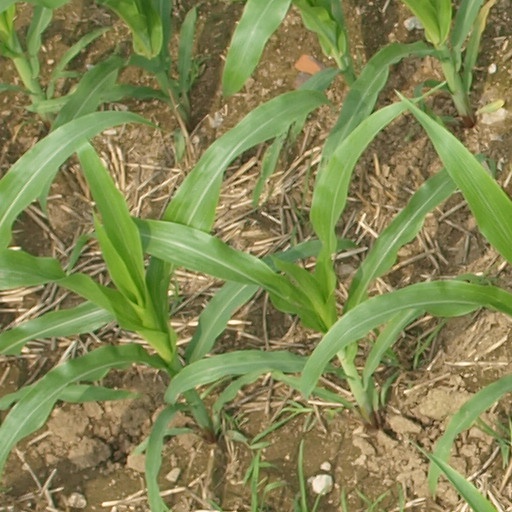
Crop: maize; corn